Texas A&M Aggies football

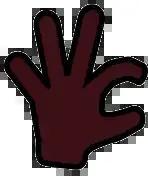
Hand sign for the Wrecking Crew

The Texas-Texas A&M rivalry dates back to 1894. It is the longest-running rivalry for both teams. It ranks as the third most-played rivalry in Division I-A college football, and the most-played intrastate rivalry. Most of the series' lopsided victories occurred prior to A&M's transition from an all-male and all-white military school, and the rivalry has been fairly even since. Until the rivalry ended in 2012, the two teams played each other every year since 1894 with the exception of six seasons [1895 (when the Aggies did not field a team), 1896, 1897, 1913, and 1914]. During some seasons, the Aggies and Longhorns played each other twice.